Caloundra

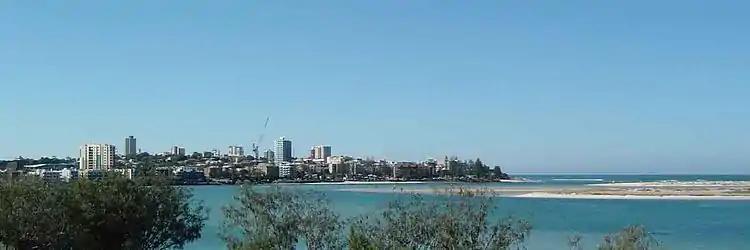

In 1917, Bulcock's son, Robert Bulcock Jr, who was a councillor in the Shire of Landsborough, subdivided part of the land into 404 lots. This area became known as Bulcock Beach. 404 allotments of 'Bulcock Estate' were advertised for auction on 16 August 1917 by Isle, Love and Co, auctioneers, with an edge of the Estate mapped as adjacent to Tripcony's store and the Tramway terminus.